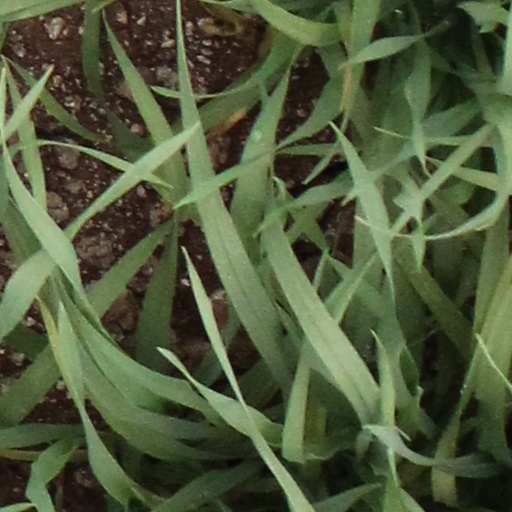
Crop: wheat